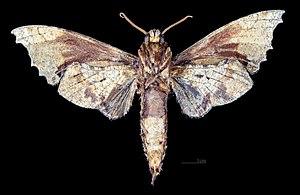
Smerinthulus olivacea est une espèce d'insectes lépidoptères de la famille des Sphingidae, de la sous-famille des Smerinthinae, de la tribu des Smerinthini et du genre Smerinthulus.